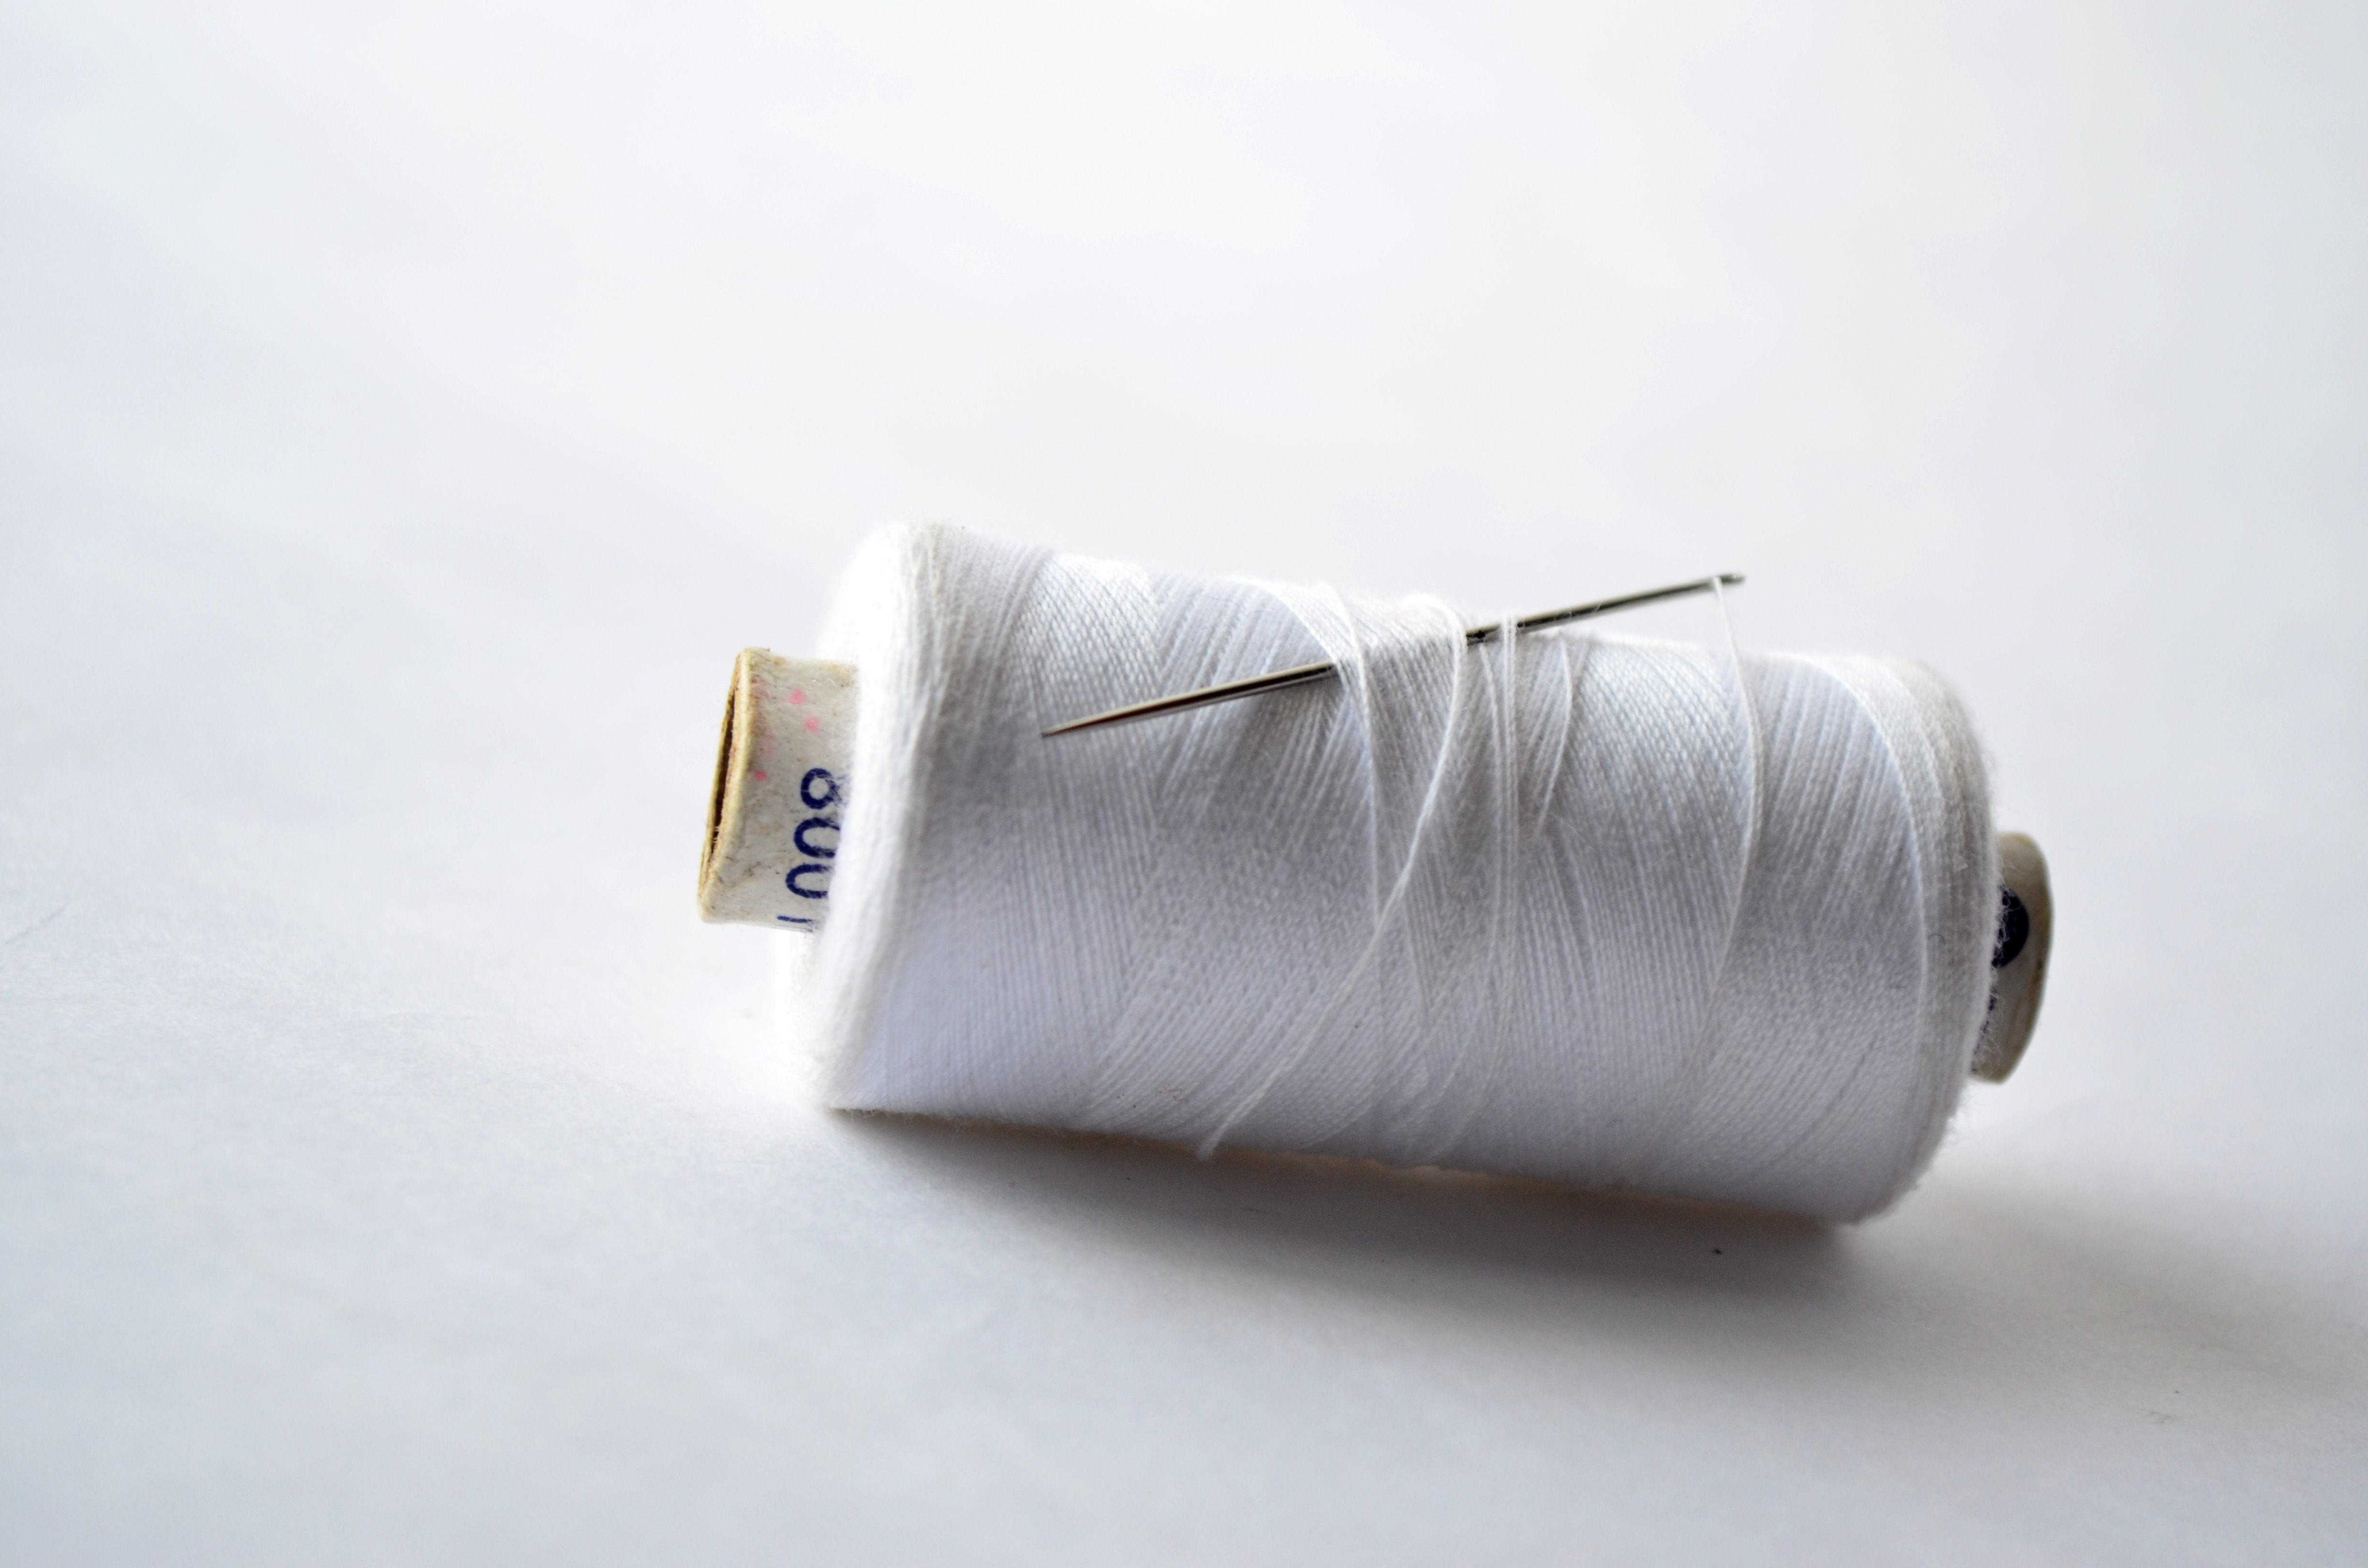
needle, technology, white, craft, lighting, yarn, material, fabric, sewing, spool, thread, sew, product, textile, handmade, cotton, handicraft, stitch, embroidery, tailoring, needlework, electronic device, electronics accessory